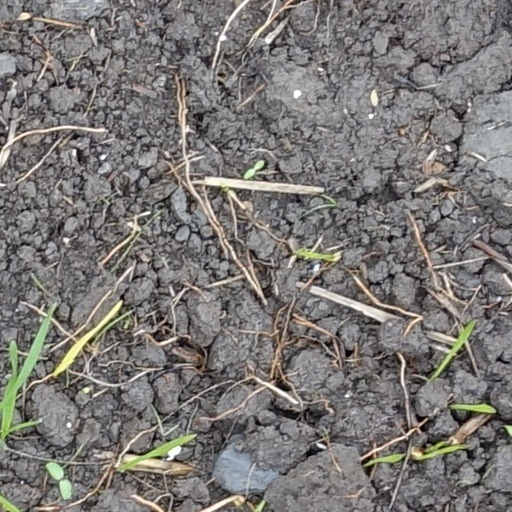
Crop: wheat